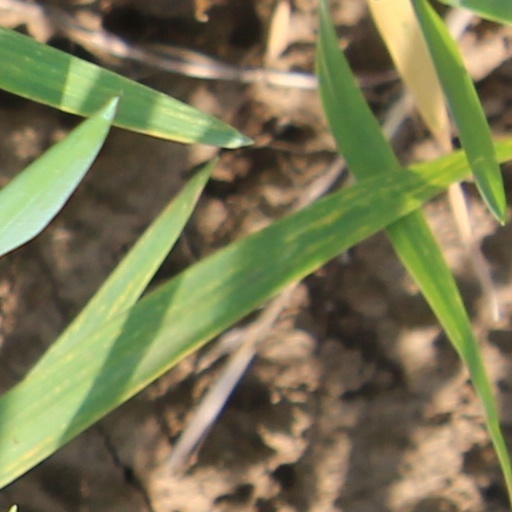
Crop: wheat